Henry Robinson Palmer

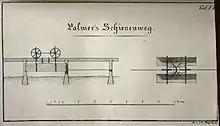
Draft of Palmer's monorail

Henry Robinson Palmer (1795–1844) was a British civil engineer who designed the world's second monorail and the first elevated railway. He is also credited as the inventor of corrugated metal roofing, which is one of the world's major building materials.